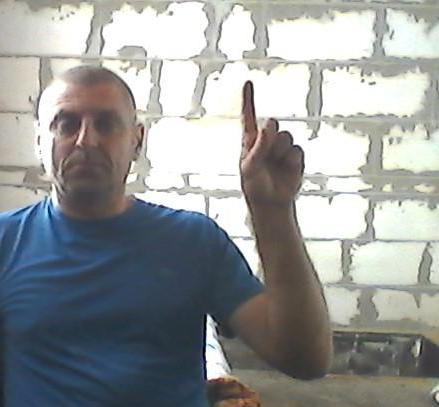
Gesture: one